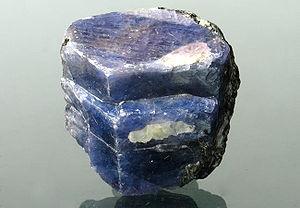
L'appellation de pierre précieuse, officiellement abrogée par la législation française en janvier 2002 est une dénomination historique qui s'applique en France aux quatre gemmes que sont le diamant, le saphir, le rubis et l'émeraude.